American Horror Story: NYC

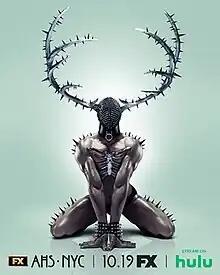
Promotional poster

The eleventh season of the American horror anthology television series "American Horror Story", subtitled NYC, takes place in 1980s New York City, and focuses on a string of killings involving gay men and the emergence of a new virus. The ensemble cast includes Russell Tovey, Joe Mantello, Charlie Carver, Billie Lourd, Leslie Grossman, Sandra Bernhard, Isaac Cole Powell, Zachary Quinto, Denis O'Hare, and Patti LuPone, with all returning from previous seasons, except newcomers Tovey, Mantello, and Carver.